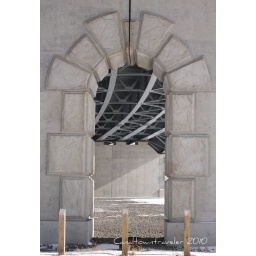
Under the Patrick O'Rorke Memorial bridge. A lift bridge that goes over the Genesee river in Rochester, NY